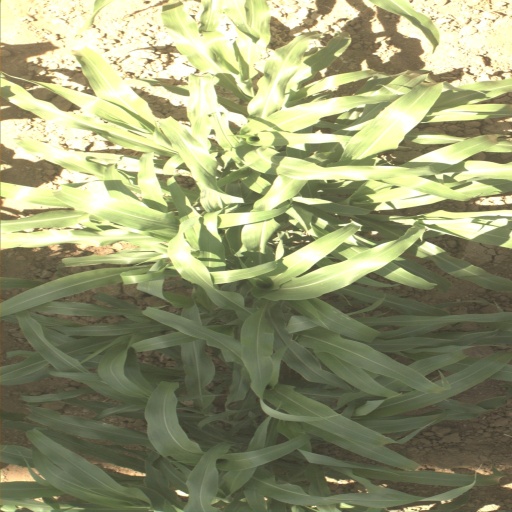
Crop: sorghum